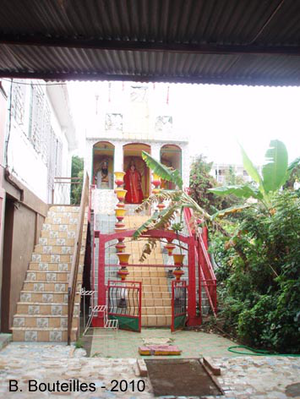
Temple privé dans le quartier de La Source
La Source est un quartier situé à la limite sud centre ville historique de Saint-Denis sur l'île de La Réunion. Aujourd'hui totalement intégré au tissu urbain, La Source était à l'origine un site naturel en périphérie de l'hypercentre colonial. Le quartier fut peuplé en premier lieu par des esclaves puis par des engagés. Le quartier a connu son âge d'or au cours du XIXᵉ siècle avant de subir un lent déclin, comportant quelques bidonvilles jusqu'au milieu du XXᵉ siècle. Au XXIᵉ siècle, La Source est un quartier moderne, bien desservi par les transports en commun et bénéficie de nombreux services. Sa population dépasse les 4 000 habitants.